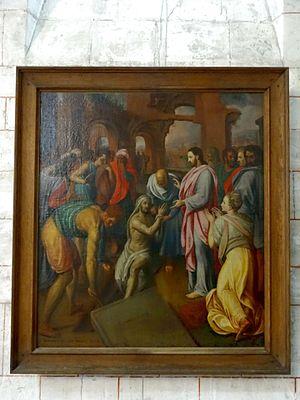
Tableau - la Résurrection de Lazare, par Franz Pourbus le Vieux (1545-1581).
L'église Notre-Dame-de-l'Assomption est une église catholique paroissiale située à Marissel, dans la commune de Beauvais, dans l'Oise, en Hauts-de-France, en France. La façade et les élévations latérales de la nef et des bas-côtés suggèrent un vaste édifice de style gothique flamboyant, mais si la hauteur et la largeur de la nef sont effectivement généreuses, elle est très courte, et bute à l'est contre un clocher roman non visible depuis l'ouest, qui est entouré de plusieurs travées construites entre le milieu du XIIᵉ et le milieu du XIIIᵉ siècle. L'absidiole en cul-de-four au chevet du collatéral nord n'est autre que l'abside de la précédente église roman. La chapelle de deux travées qui occupe l'emplacement du croisillon nord date des débuts de l'architecture gothique, tandis que le croisillon sud et le petit chœur au chevet plat sont issus de deux campagnes différentes à la première moitié du XIIIᵉ siècle, qui ont apparemment traîné en longueur à en juger d'après l'écart stylistique entre le gros-œuvre et les voûtes avec leurs supports.